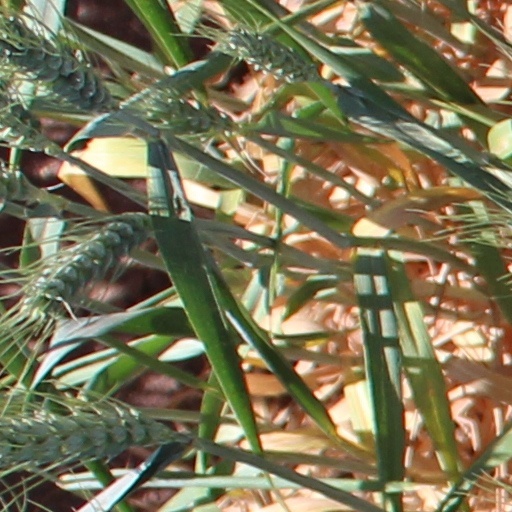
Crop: wheat